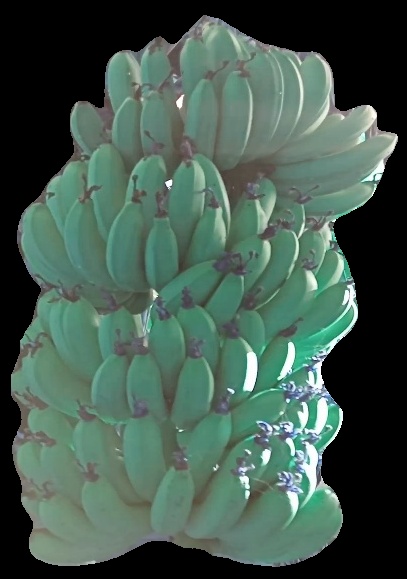
Variety: pachbale
Grade: grade1